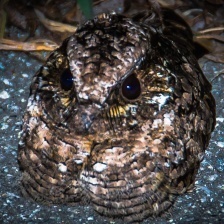
Species: COMMON POORWILL
Scientific name: PHALAENOPTILUS NUTTALLII